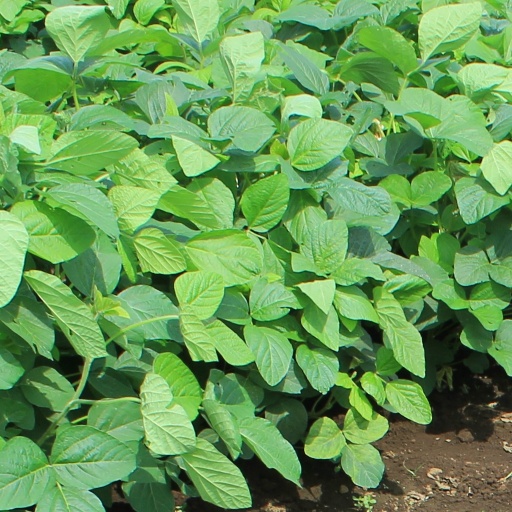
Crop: soybean